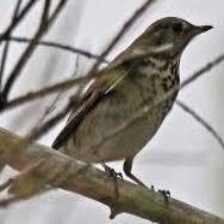
Species: ASHY THRUSHBIRD
Scientific name: GEOKICHLA CINEREA